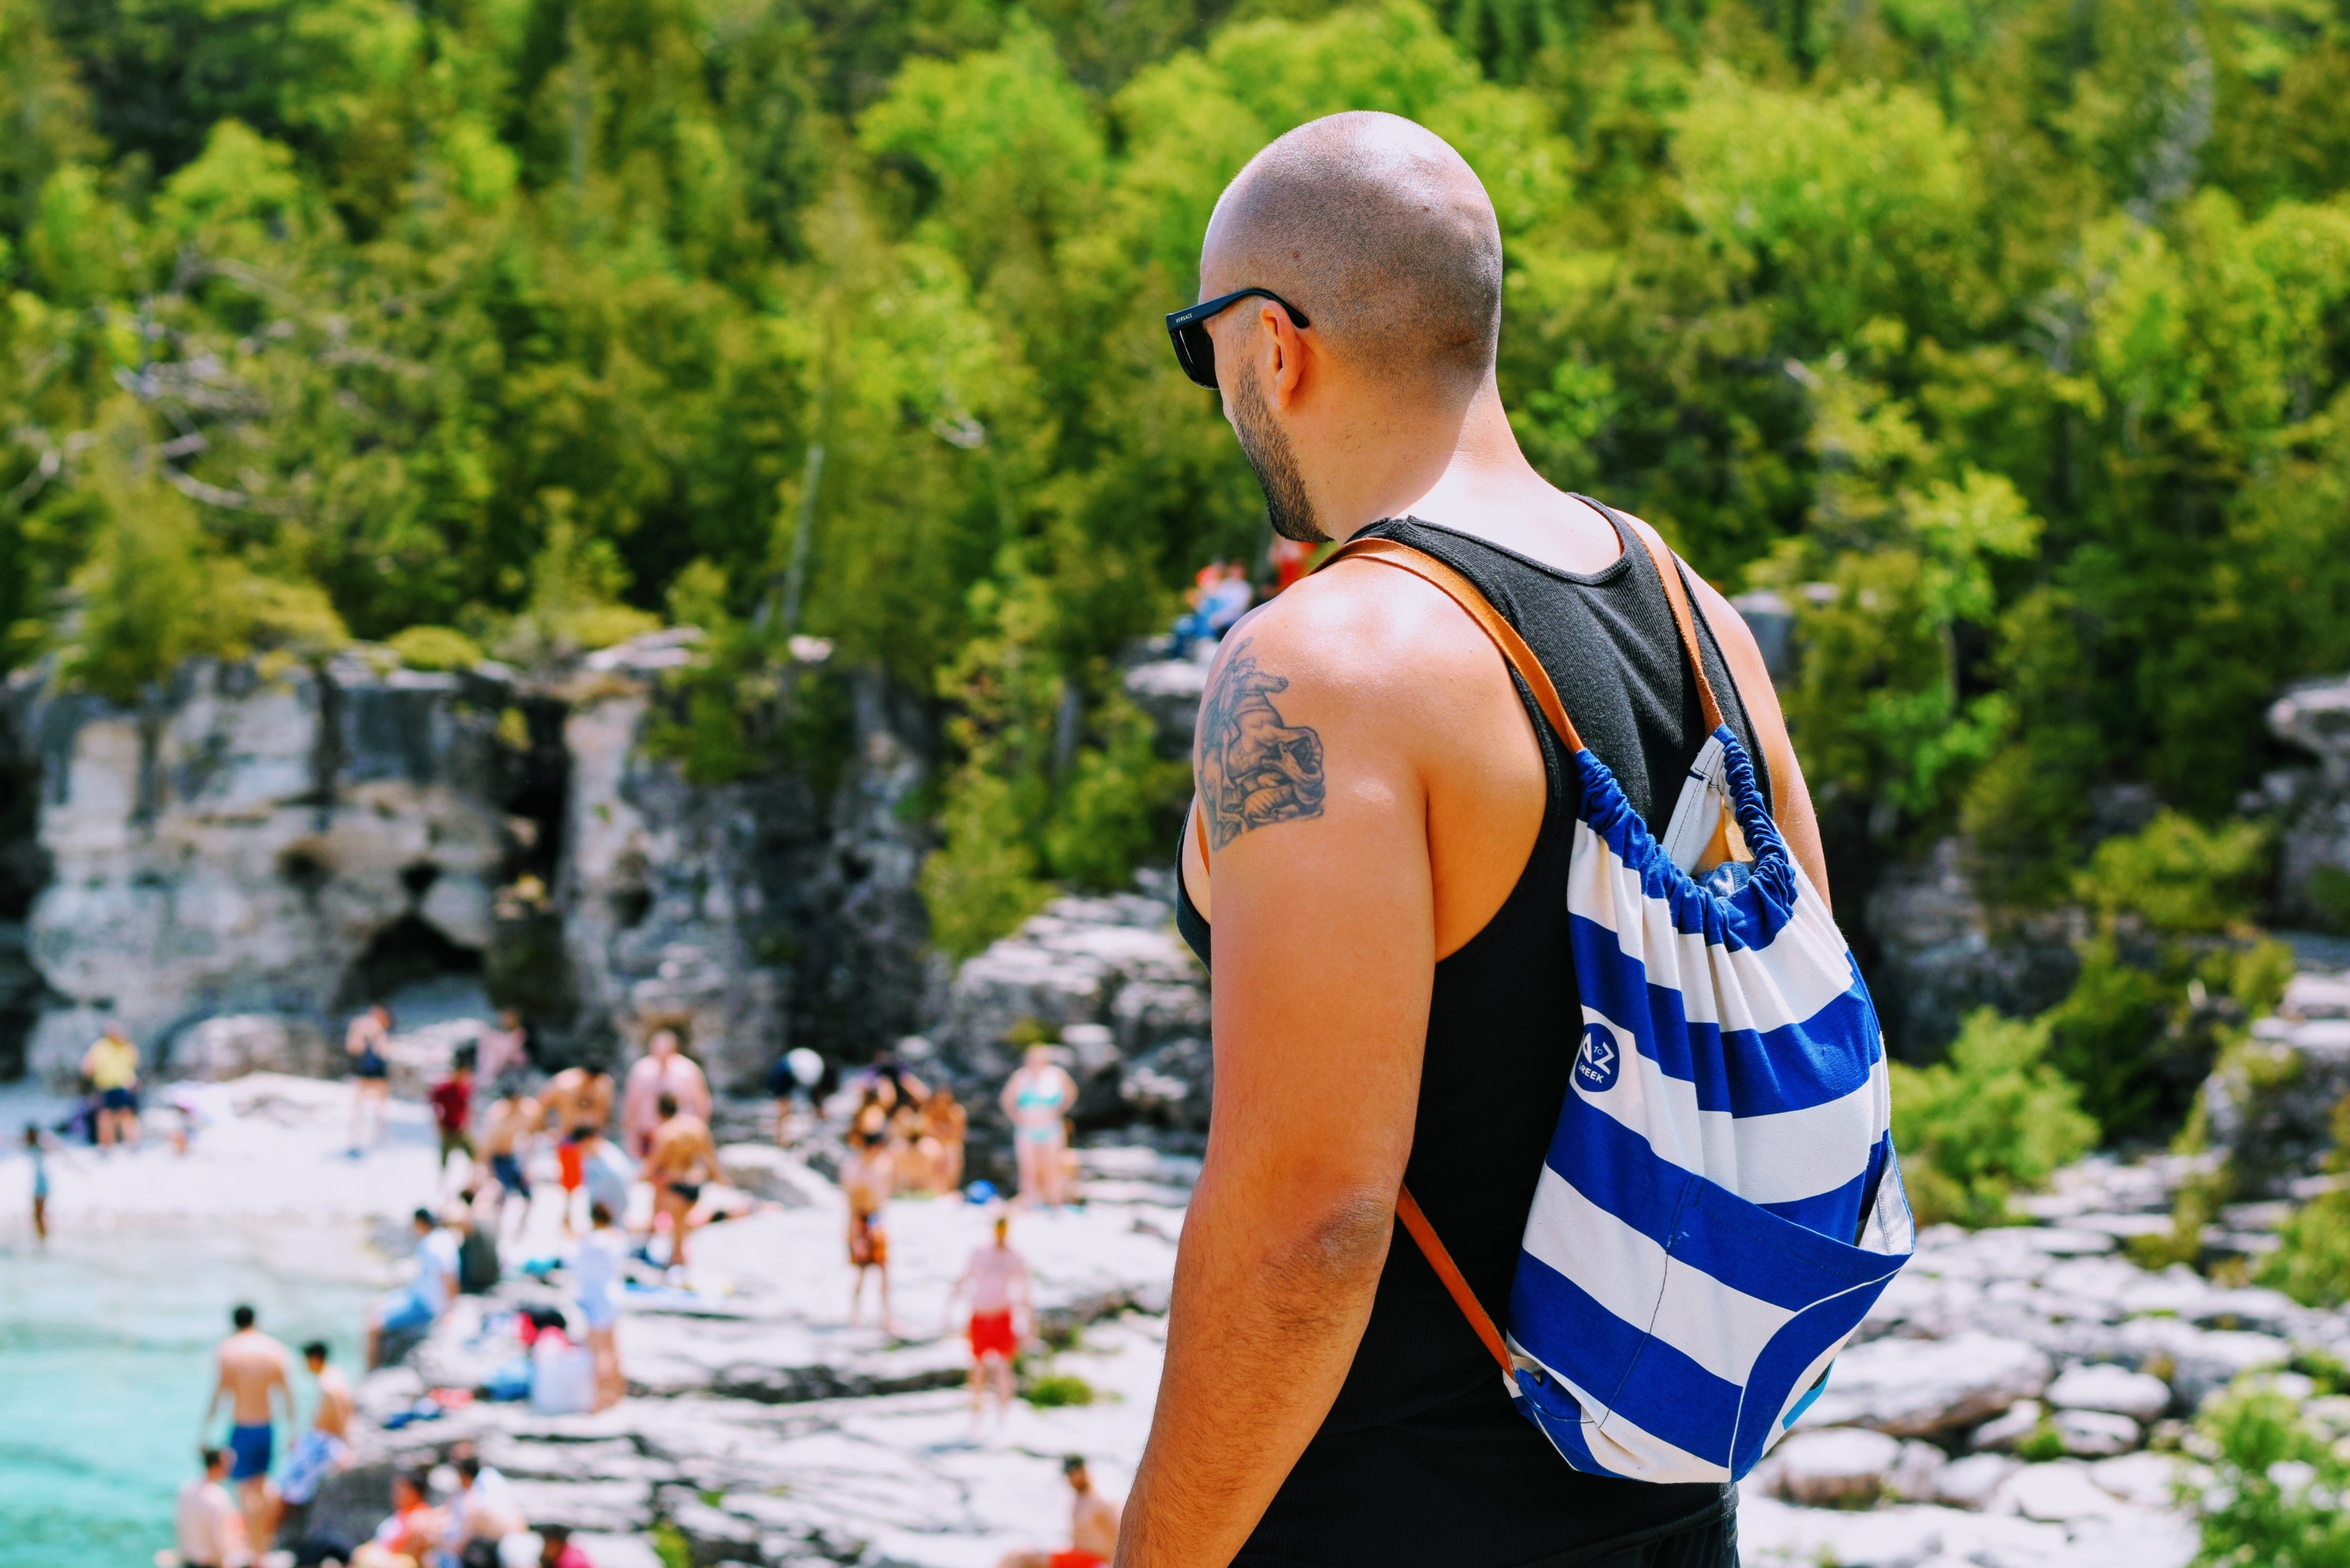
water, tree, summer, vacation, tourism, neck, leisure, recreation, photography, eyewear, plant, street fashion, competition event, endurance sports, river, sportswear, sunglasses